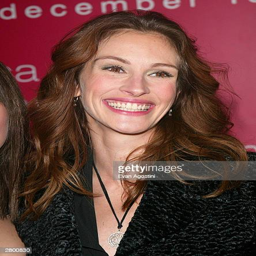
actor arrives at the world premiere